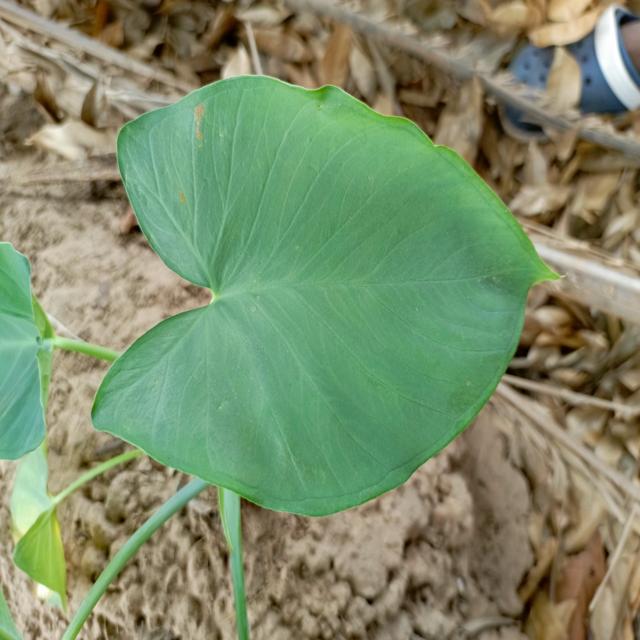
Label: Early_Blight